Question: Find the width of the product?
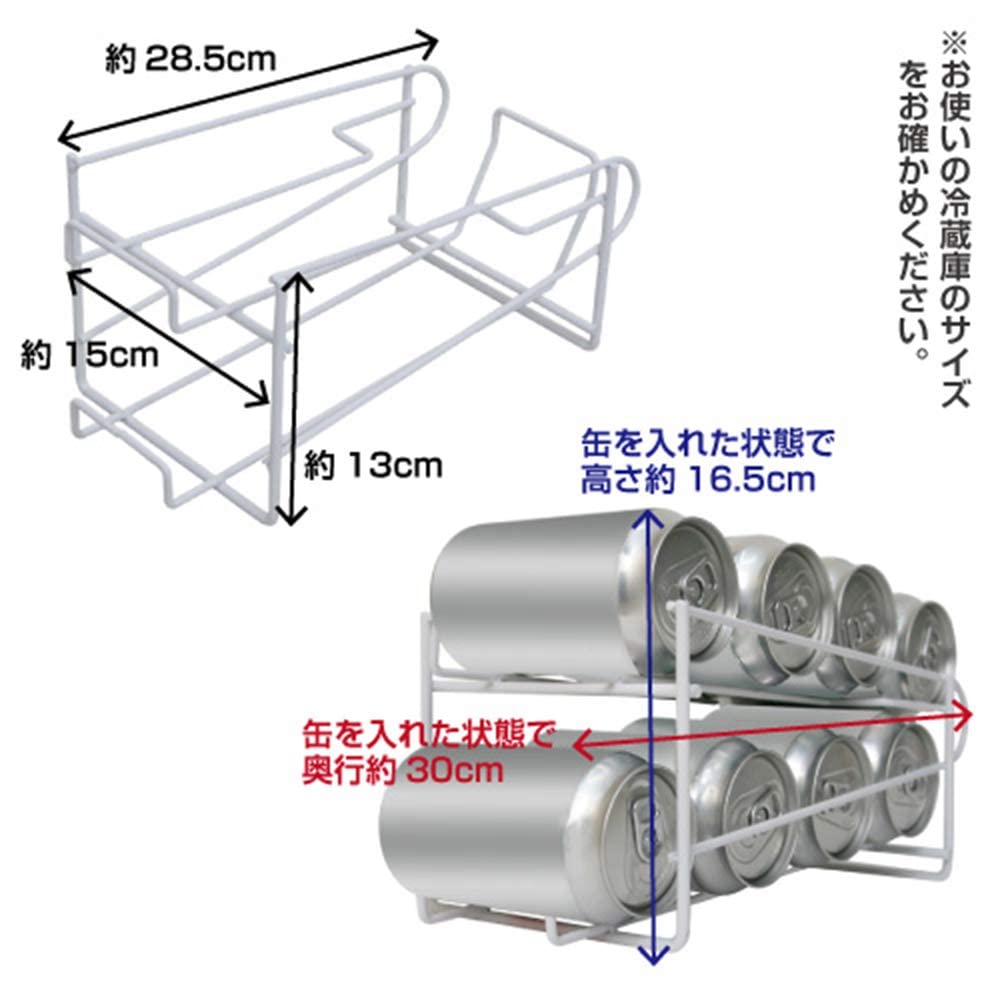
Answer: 28.5 centimetre